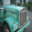
Label: truck